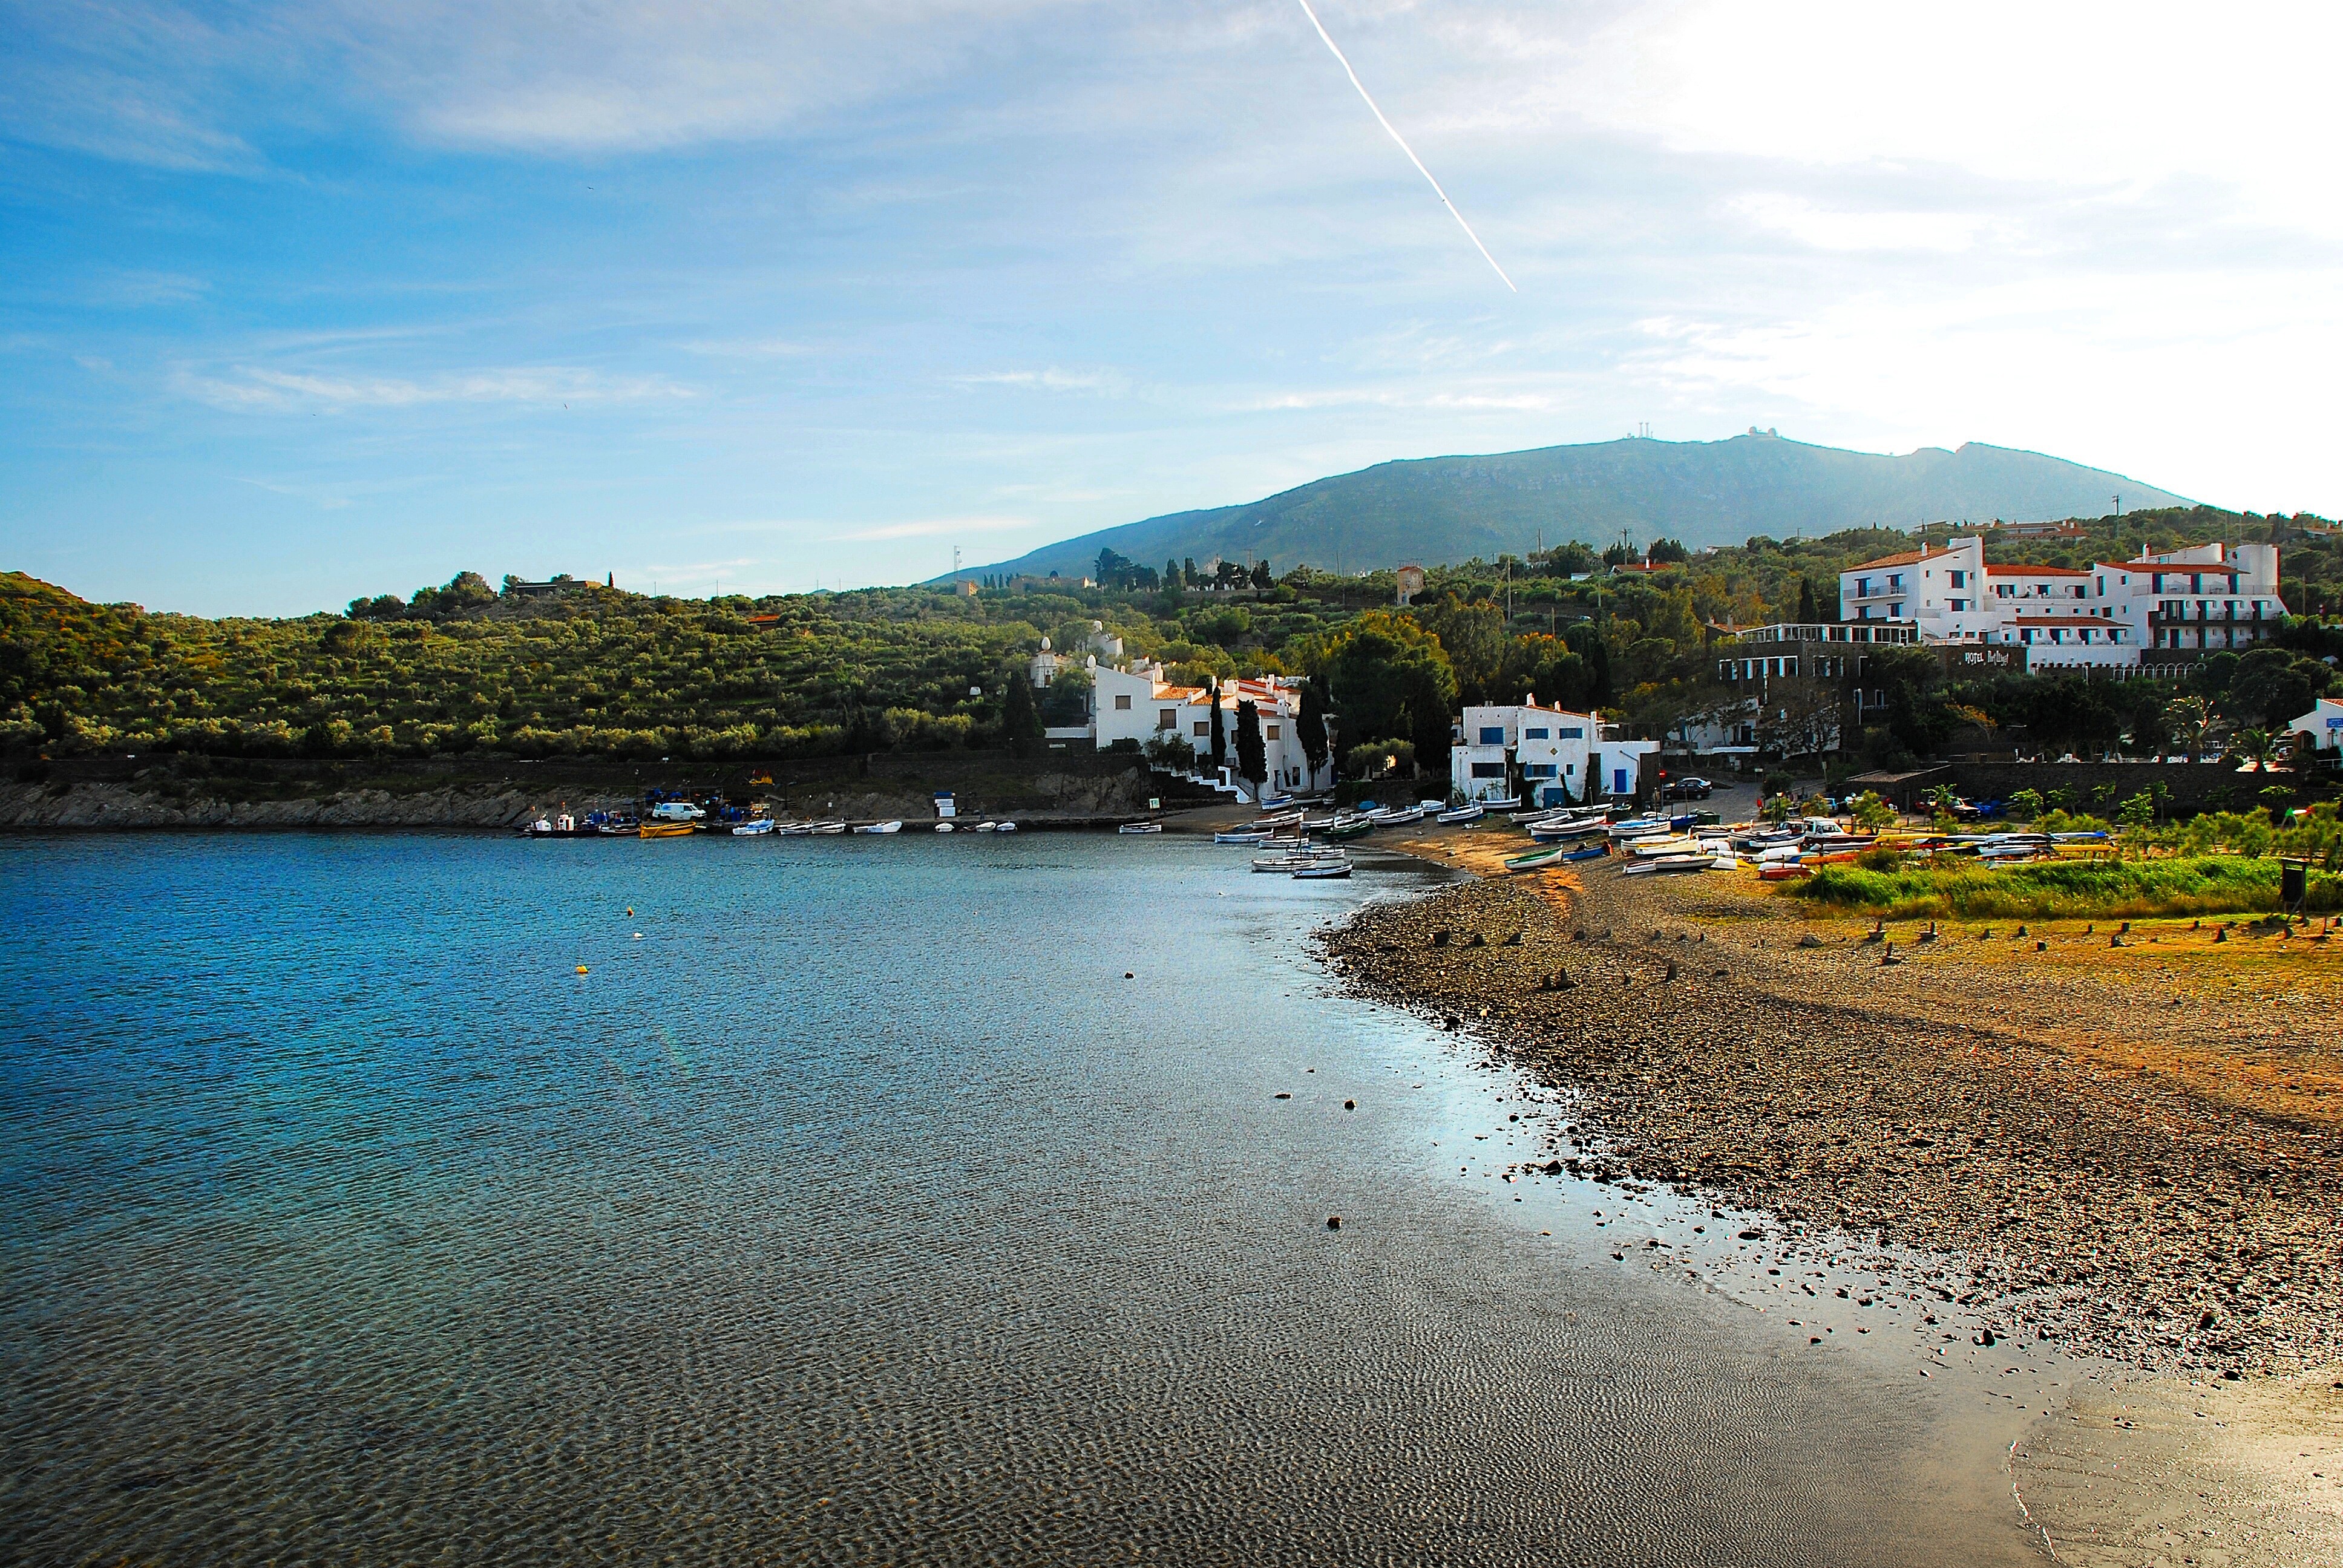
beach, landscape, sea, coast, water, shore, lake, river, vacation, reflection, bay, reservoir, body of water, catalunya, costa brava, port lligat